Martín Lousteau

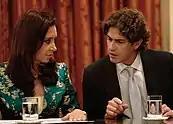
Lousteau with Cristina Fernandez de Kirchner

Lousteau was the first minister of economy of Cristina Fernández de Kirchner. There was a dispute in the cabinet at the time between Julio de Vido, Ricardo Jaime and Guillermo Moreno, and Alberto Fernández, Graciela Ocaña, Jorge Taiana and Carlos Tomada. Lousteau sided with Alberto Fernández, as he did not share the economic views of De Vido and Moreno. Fernández had promised him that both of them would be removed from government in a short time. Lousteau wrote a report for the president on the figures of the national economy, praising several aspects of the tenure of Néstor Kirchner, but warning about the growing inflation. This report was dismissed by Néstor Kirchner, who did not have an actual office but remained an influential figure. He also proposed to gradually reduce the subsidies to energy consumption, to eventually abandon the fixed price system established during the 2001 crisis. Cristina Kirchner did not support his proposal.